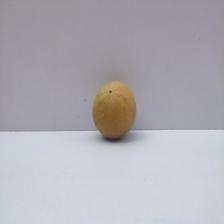
Size: Medium